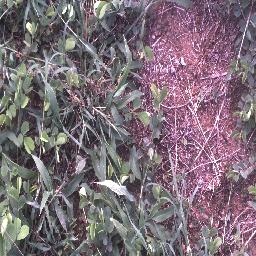
Label: negative